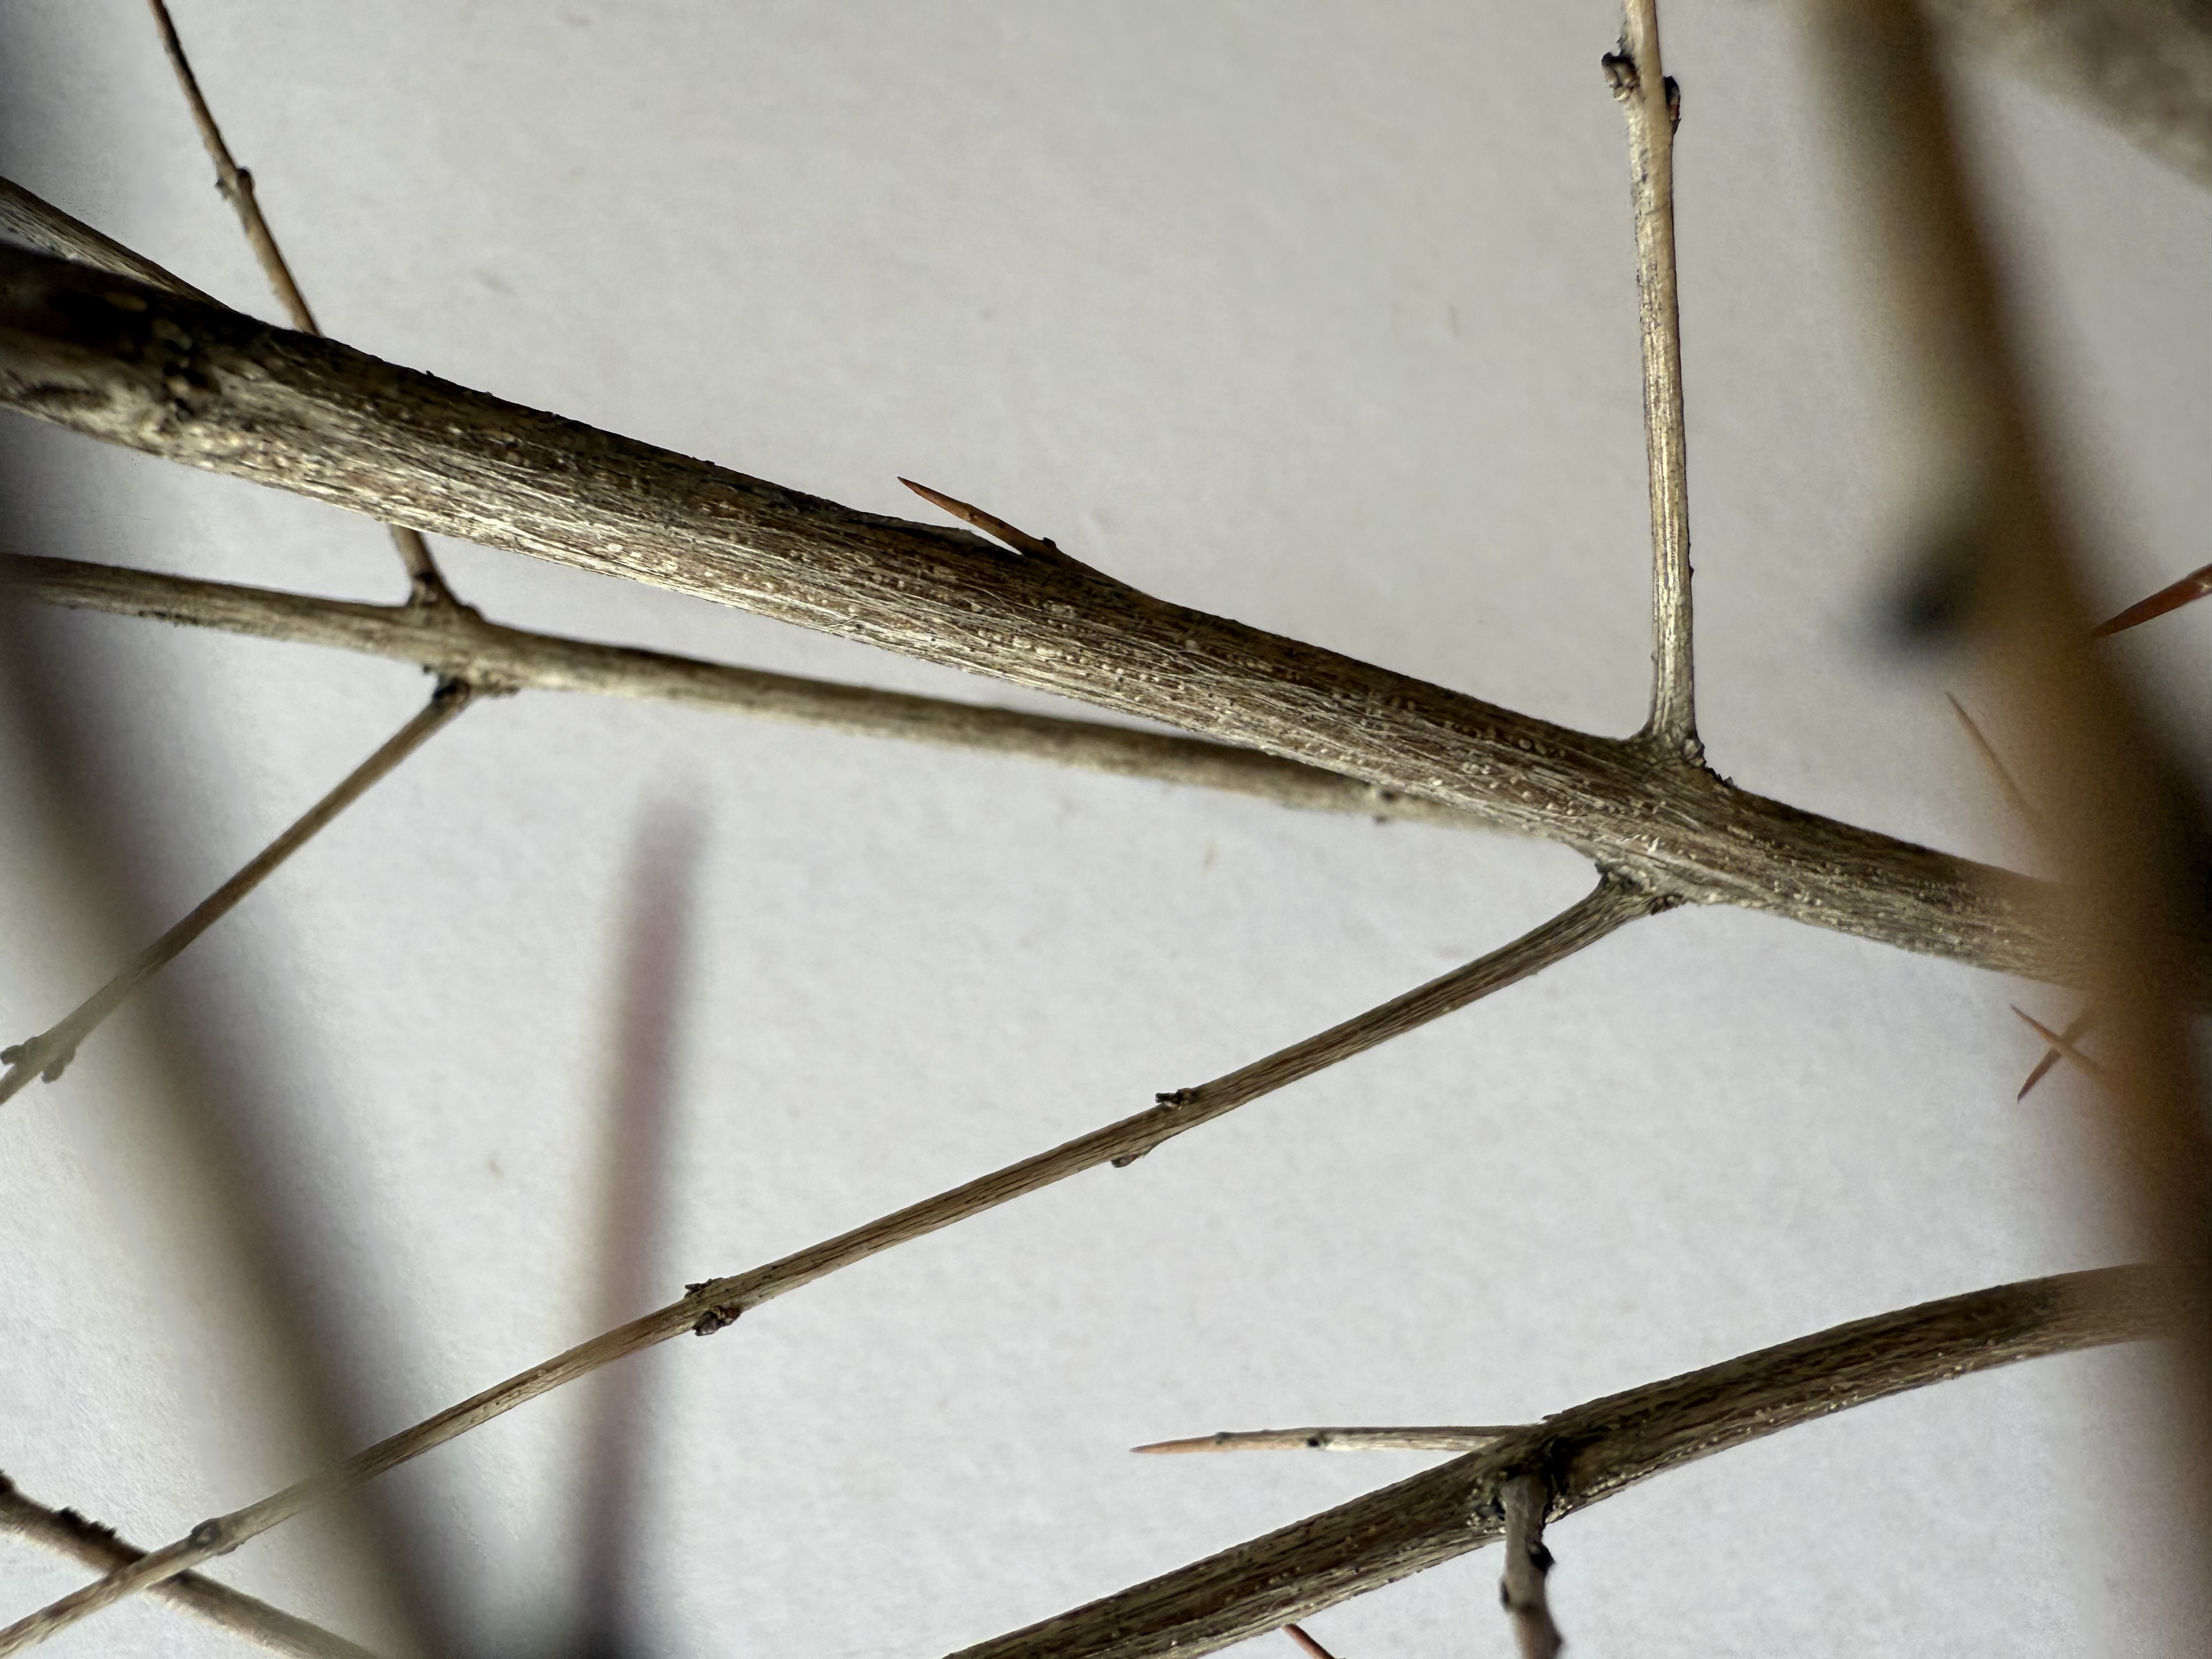
Variety: Pomegranate